Submarine escape training facility

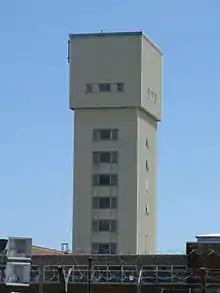
The outside of the Royal Navy SETT at Fort Blockhouse

A Submarine Escape Training Tower is a facility used for training submariners in methods of emergency escape from a disabled submarine underwater. It is a deep tank filled with water with at least one underwater entrance at depth simulating an airlock in a submarine. Since the 1930s, towers have been built for use by the Royal Navy, US Navy, Royal Australian Navy and in several other countries.